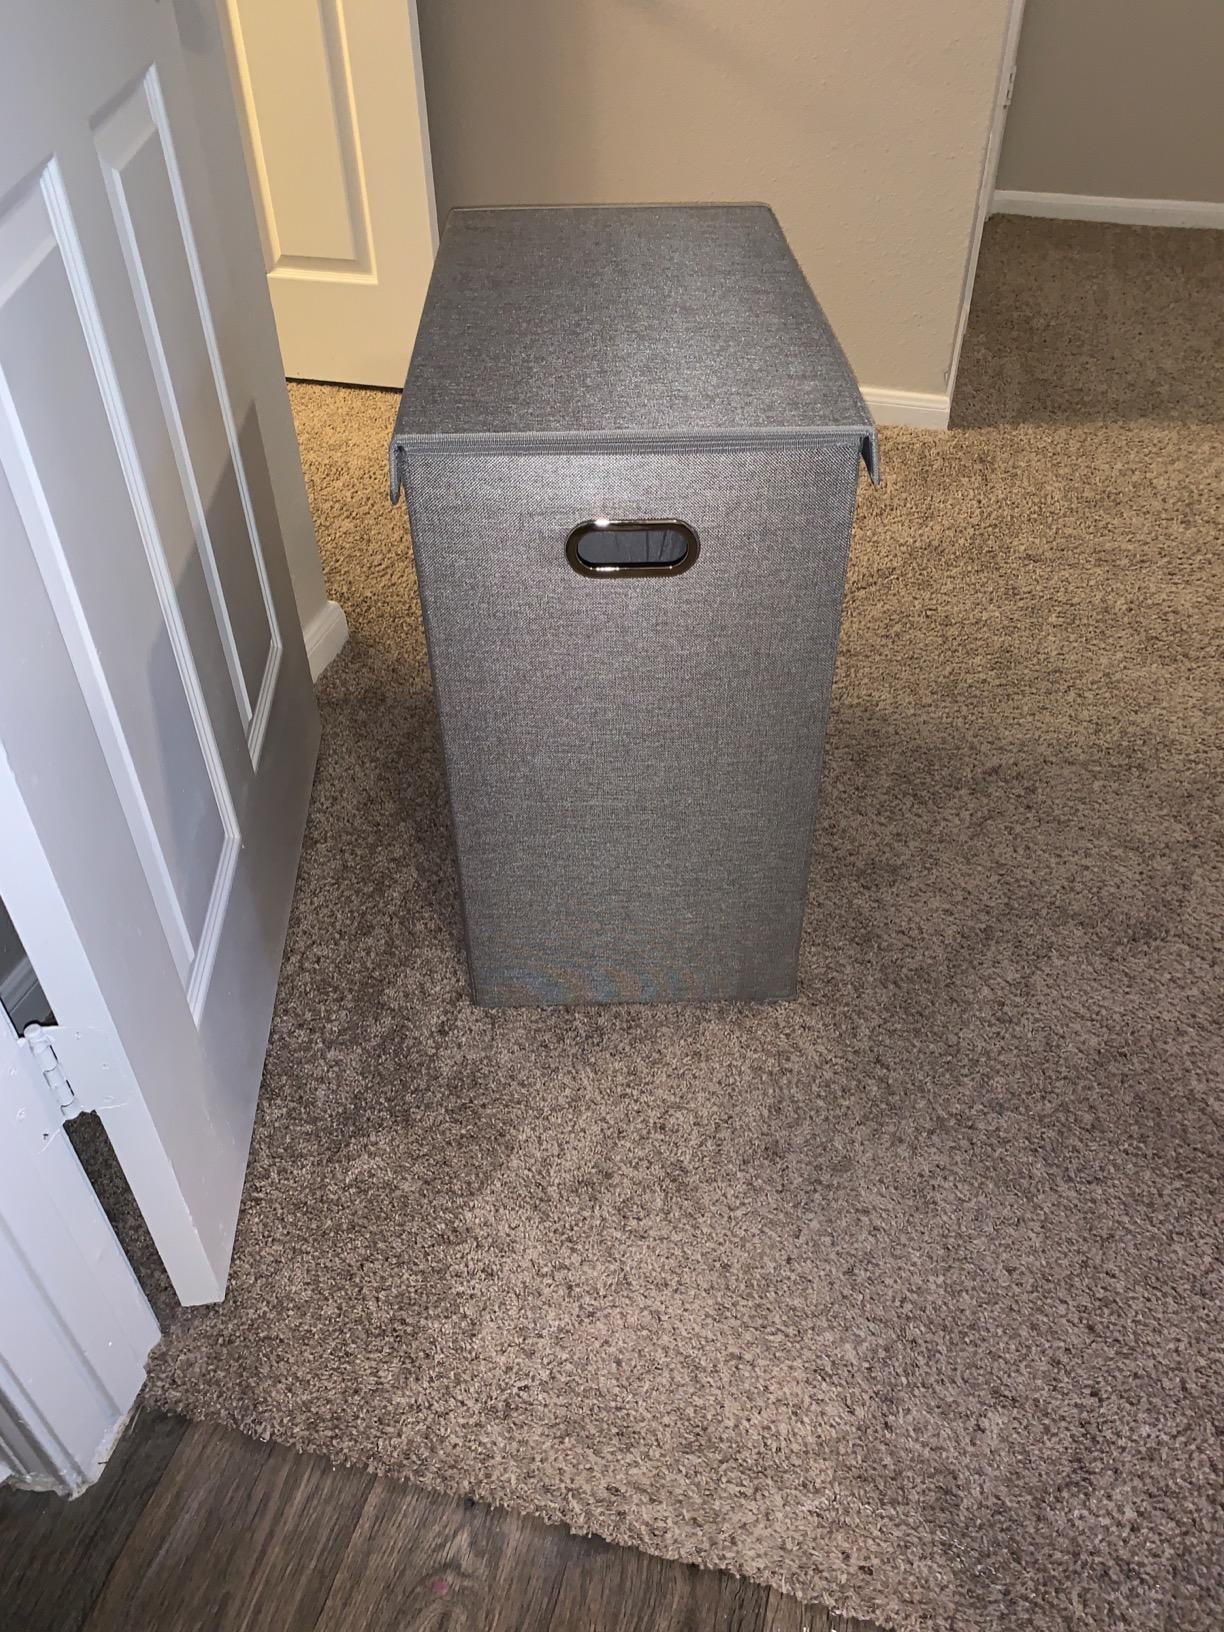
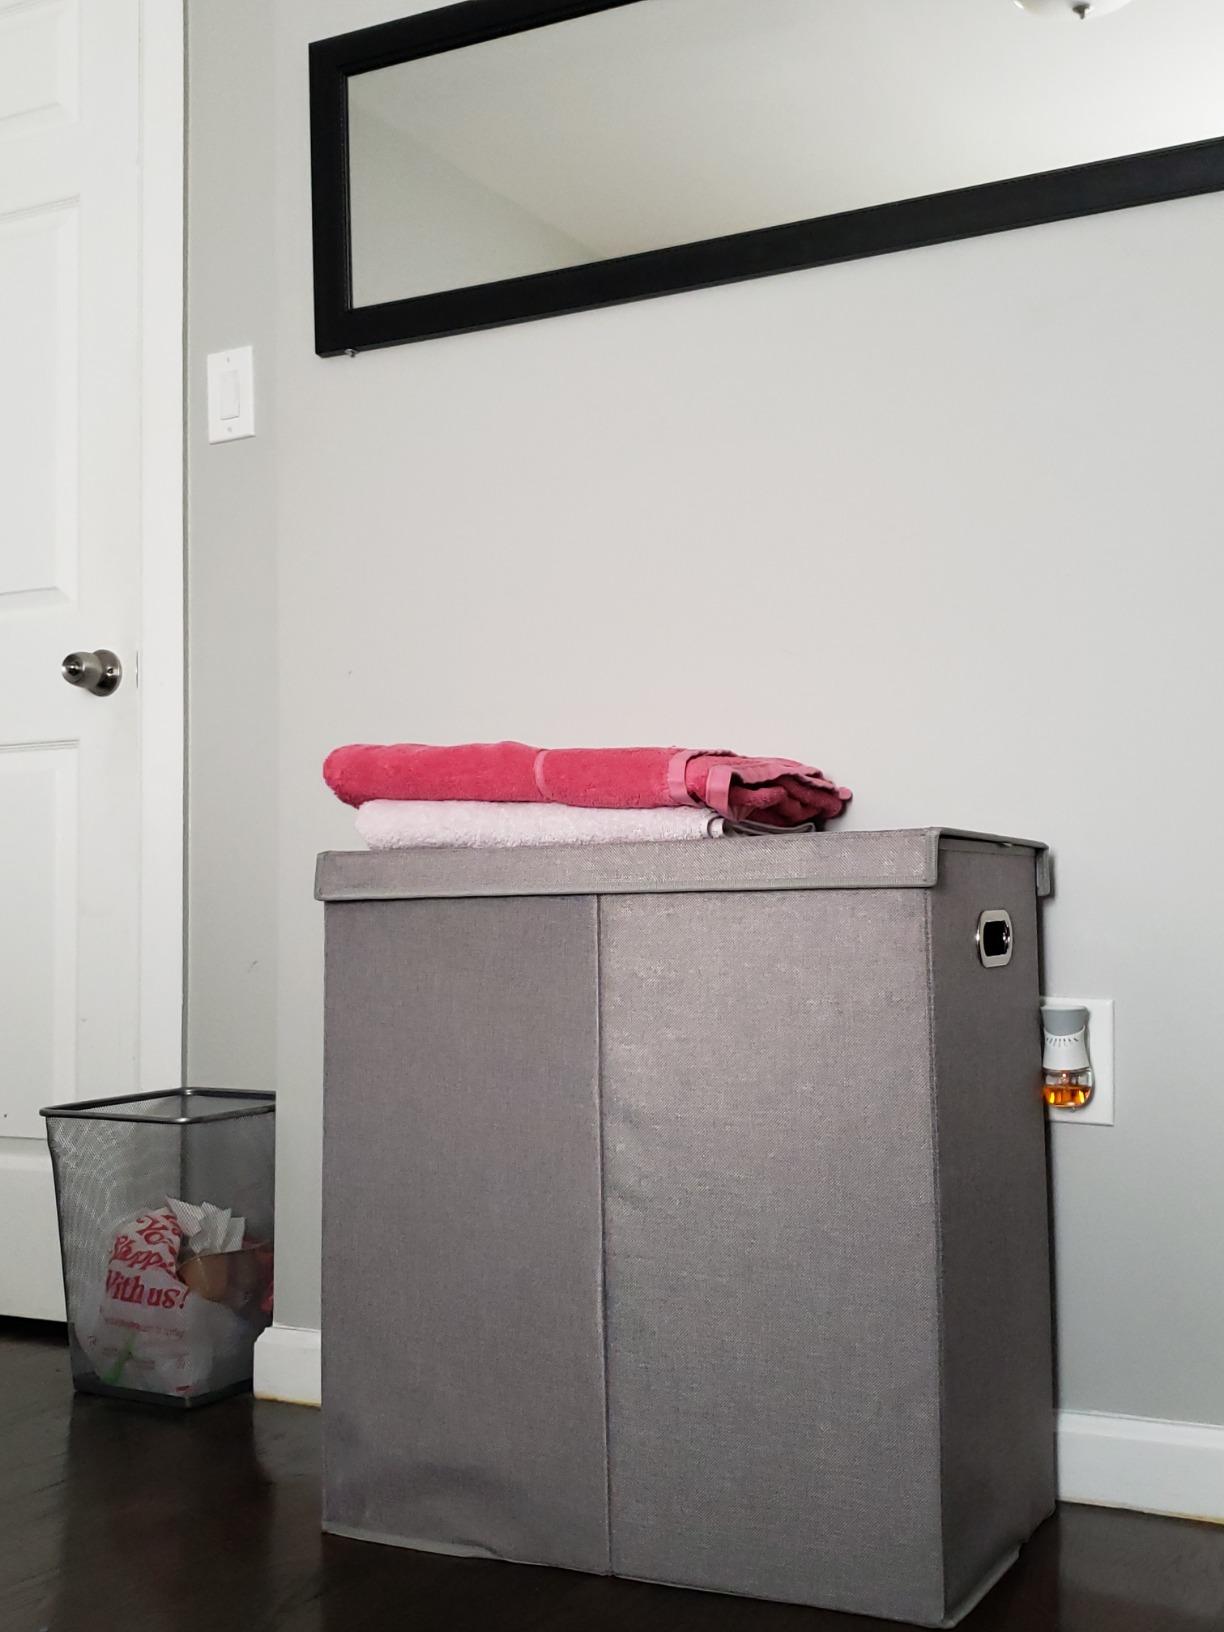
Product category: items_hamper
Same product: yes